Edward Bonney

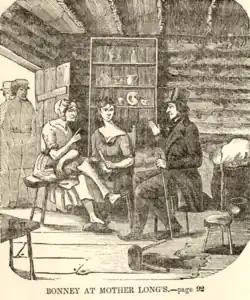
An illustration of Edward Bonney at 38 years old, sitting, wearing a top hat and holding a walking cane, from his self-written 1850 book, "The Banditti of the Prairies: or, The murderer's doom, a tale of Mississippi Valley and the Far West". Bonney was a bounty hunter and amateur detective who in 1845 posed as a counterfeiter, ironically having been arrested in Indiana for counterfeiting himself a few years earlier, to infiltrate a faction of the "Banditti of the Prairie" and track down the infamous murderers of Colonel George Davenport.

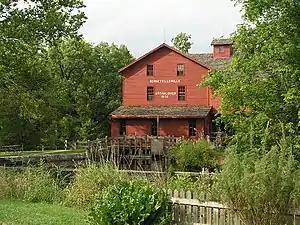
Edward Bonney moved from New York in 1837 to the frontier with the intent of founding the city of Bonneyville in Elkhart County, Indiana. Bonney constructed a hotel and saw mill but when the settlement failed to grow into bustling town, he sold his land holdings in 1841 and left. Present-day Bonneyville Mill County Park is all that survives of Bonney's dream.

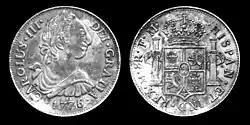
The Spanish silver peso was the most common currency found on the American frontier. Edward Bonney was arrested in 1842 for counterfeiting in northern Indiana. Ironically, from 1845-1846, as a detective and bounty hunter, Bonney posed undercover as a counterfeiter to infiltrate a faction of the Midwestern, outlaws known as the "Banditti of the Prairie" and track down the infamous murderers of Colonel George Davenport. The "Spanish milled dollar" was minted in Mexico and was considered U.S. legal tender. As a result of this, the Spanish coin became one of the most counterfeited coins in the United States, until the Coinage Act of 1857.

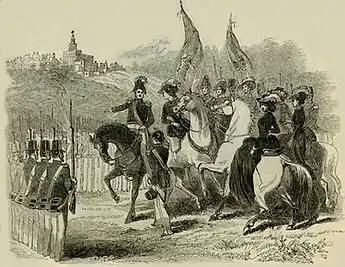
Edward Bonney in 1844 was the aide-de-camp of Lieutenant General Joseph Smith the supreme commander of the Nauvoo Legion and a member of the Mormon Council of Fifty

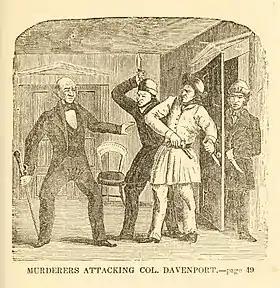
The Banditti of the Prairie outlaws in an illustration from Edward Bonney's book "The Banditti of the Prairies" including Robert H. Birch and his accomplices attacking and murdering Colonel George Davenport at his home on July 4, 1845. Bonney went on a man-hunt pursuit for the fugitive murderers from Illinois to Ohio to Chicago and back to Rock Island, Illinois, bringing them into custody.

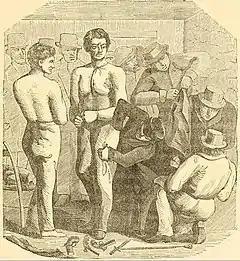
In his pursuit of the Banditti of the Prairie William Bonney posed as a phoney counterfeiter and was arrested and searched by law officers in Indiana along with real outlaw William Fox. Note: Bonney was quite tall and had a muscular physique

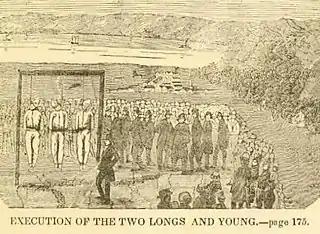
Edward Bonney in top hat and dark suit in front of gallows at the 1846 execution of the Long brothers And Granville Young for the torture-murder of Colonel George Davenport and members of the Banditti of the Prairie

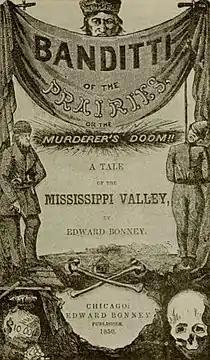
Title page of the 1850 first edition publishing of the "Banditti Of The Prairies" by Edward Bonney

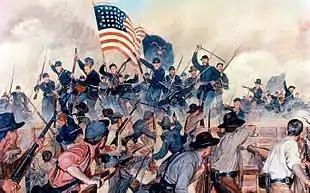
Siege of Vicksburg, Mississippi, May 19, 1863. Private Edward Bonney serving with the troops in 127th Illinois Volunteer Infantry Regiment of the Union Army participated in the long campaign against the Confederate stronghold on the Mississippi River, from U.S. Army Center of Military History painting in "US Army in Action" series

Edward William Bonney (August 26, 1807 – February 4, 1864) was a 19th-century adventurer, miller, hotel keeper, city planner, counterfeiter, livery stable keeper, bounty hunter, private detective, postmaster, merchant, soldier, and author. He is best known for his undercover work in exposing the "Banditti of the Prairie", resulting from his investigation of the torture-murder of noted Illinois pioneer and frontiersman Colonel George Davenport.